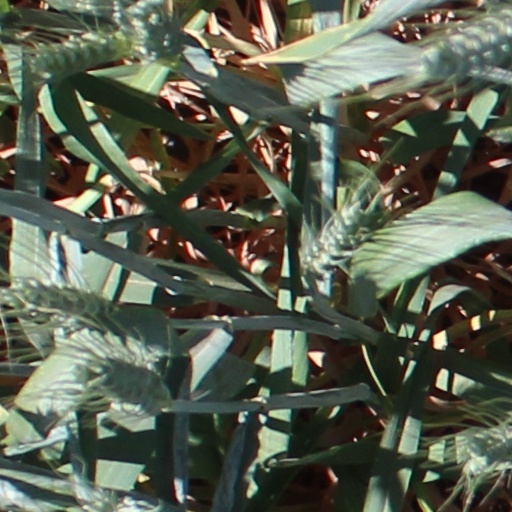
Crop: wheat